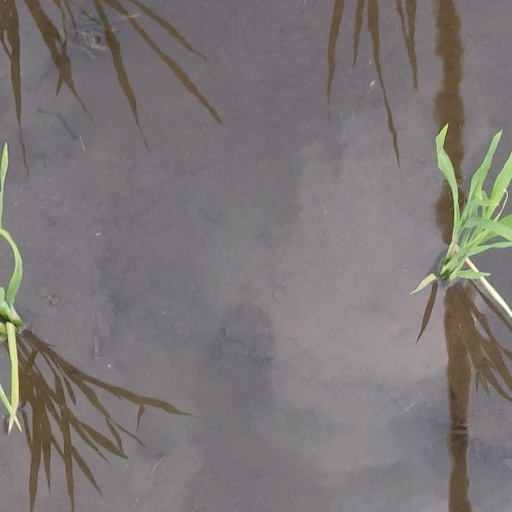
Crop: rice